Glyptotherium

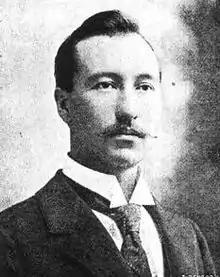
A portrait of Barnum Brown, discoverer of "G. cylindricum"

"Glyptotherium" was named in 1903 based on fossils collected by an American Museum of Natural History (AMNH) expedition led by James W. Gidley to the Early Pliocene strata from the Blanco Formation of Llano Estacado, Texas. They were described by Henry Fairfield Osborn as a new genus and species of glyptodont, "Glyptotherium texanum". The fossils, which were deposited at the AMNH, consist of a carapace and associated postcranial elements. This is one of the few "G. texanum" skeletons known. The generic name "Glyptotherium" comes from the Greek roots "glyph," meaning "carved" or "grooved", and "therion," meaning "beast", a commonly used suffix for prehistoric mammals. The species is named after the holotype (name-bearing specimen) specimen's discovery in Texas.